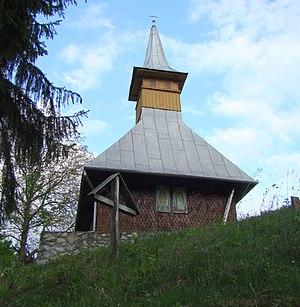
Poșaga est une commune du județ d'Alba, Roumanie qui compte 1 048 habitants.